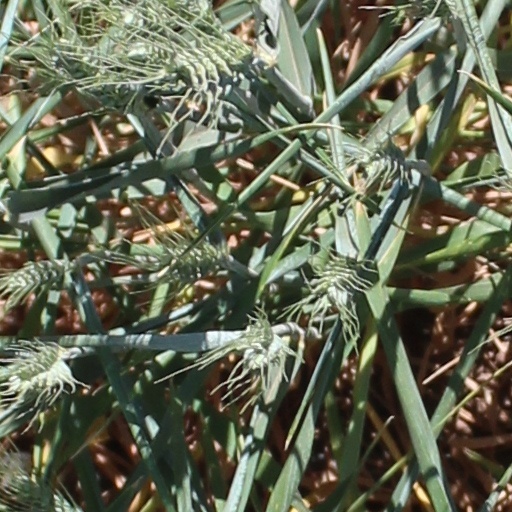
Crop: wheat